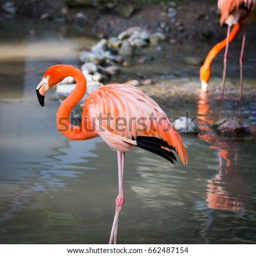
pink flamingo on a pond in nature